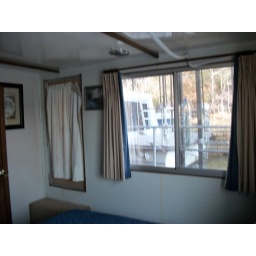
Starboard window and back door in master bedroom.